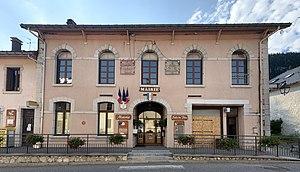
Mairie de Mijoux.
Mijoux est une commune française, située dans le département de l'Ain en région Auvergne-Rhône-Alpes.